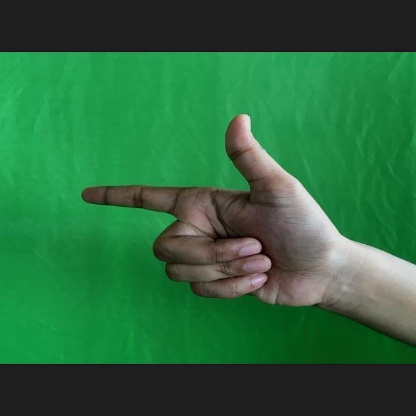
Mudra: Chandrakala